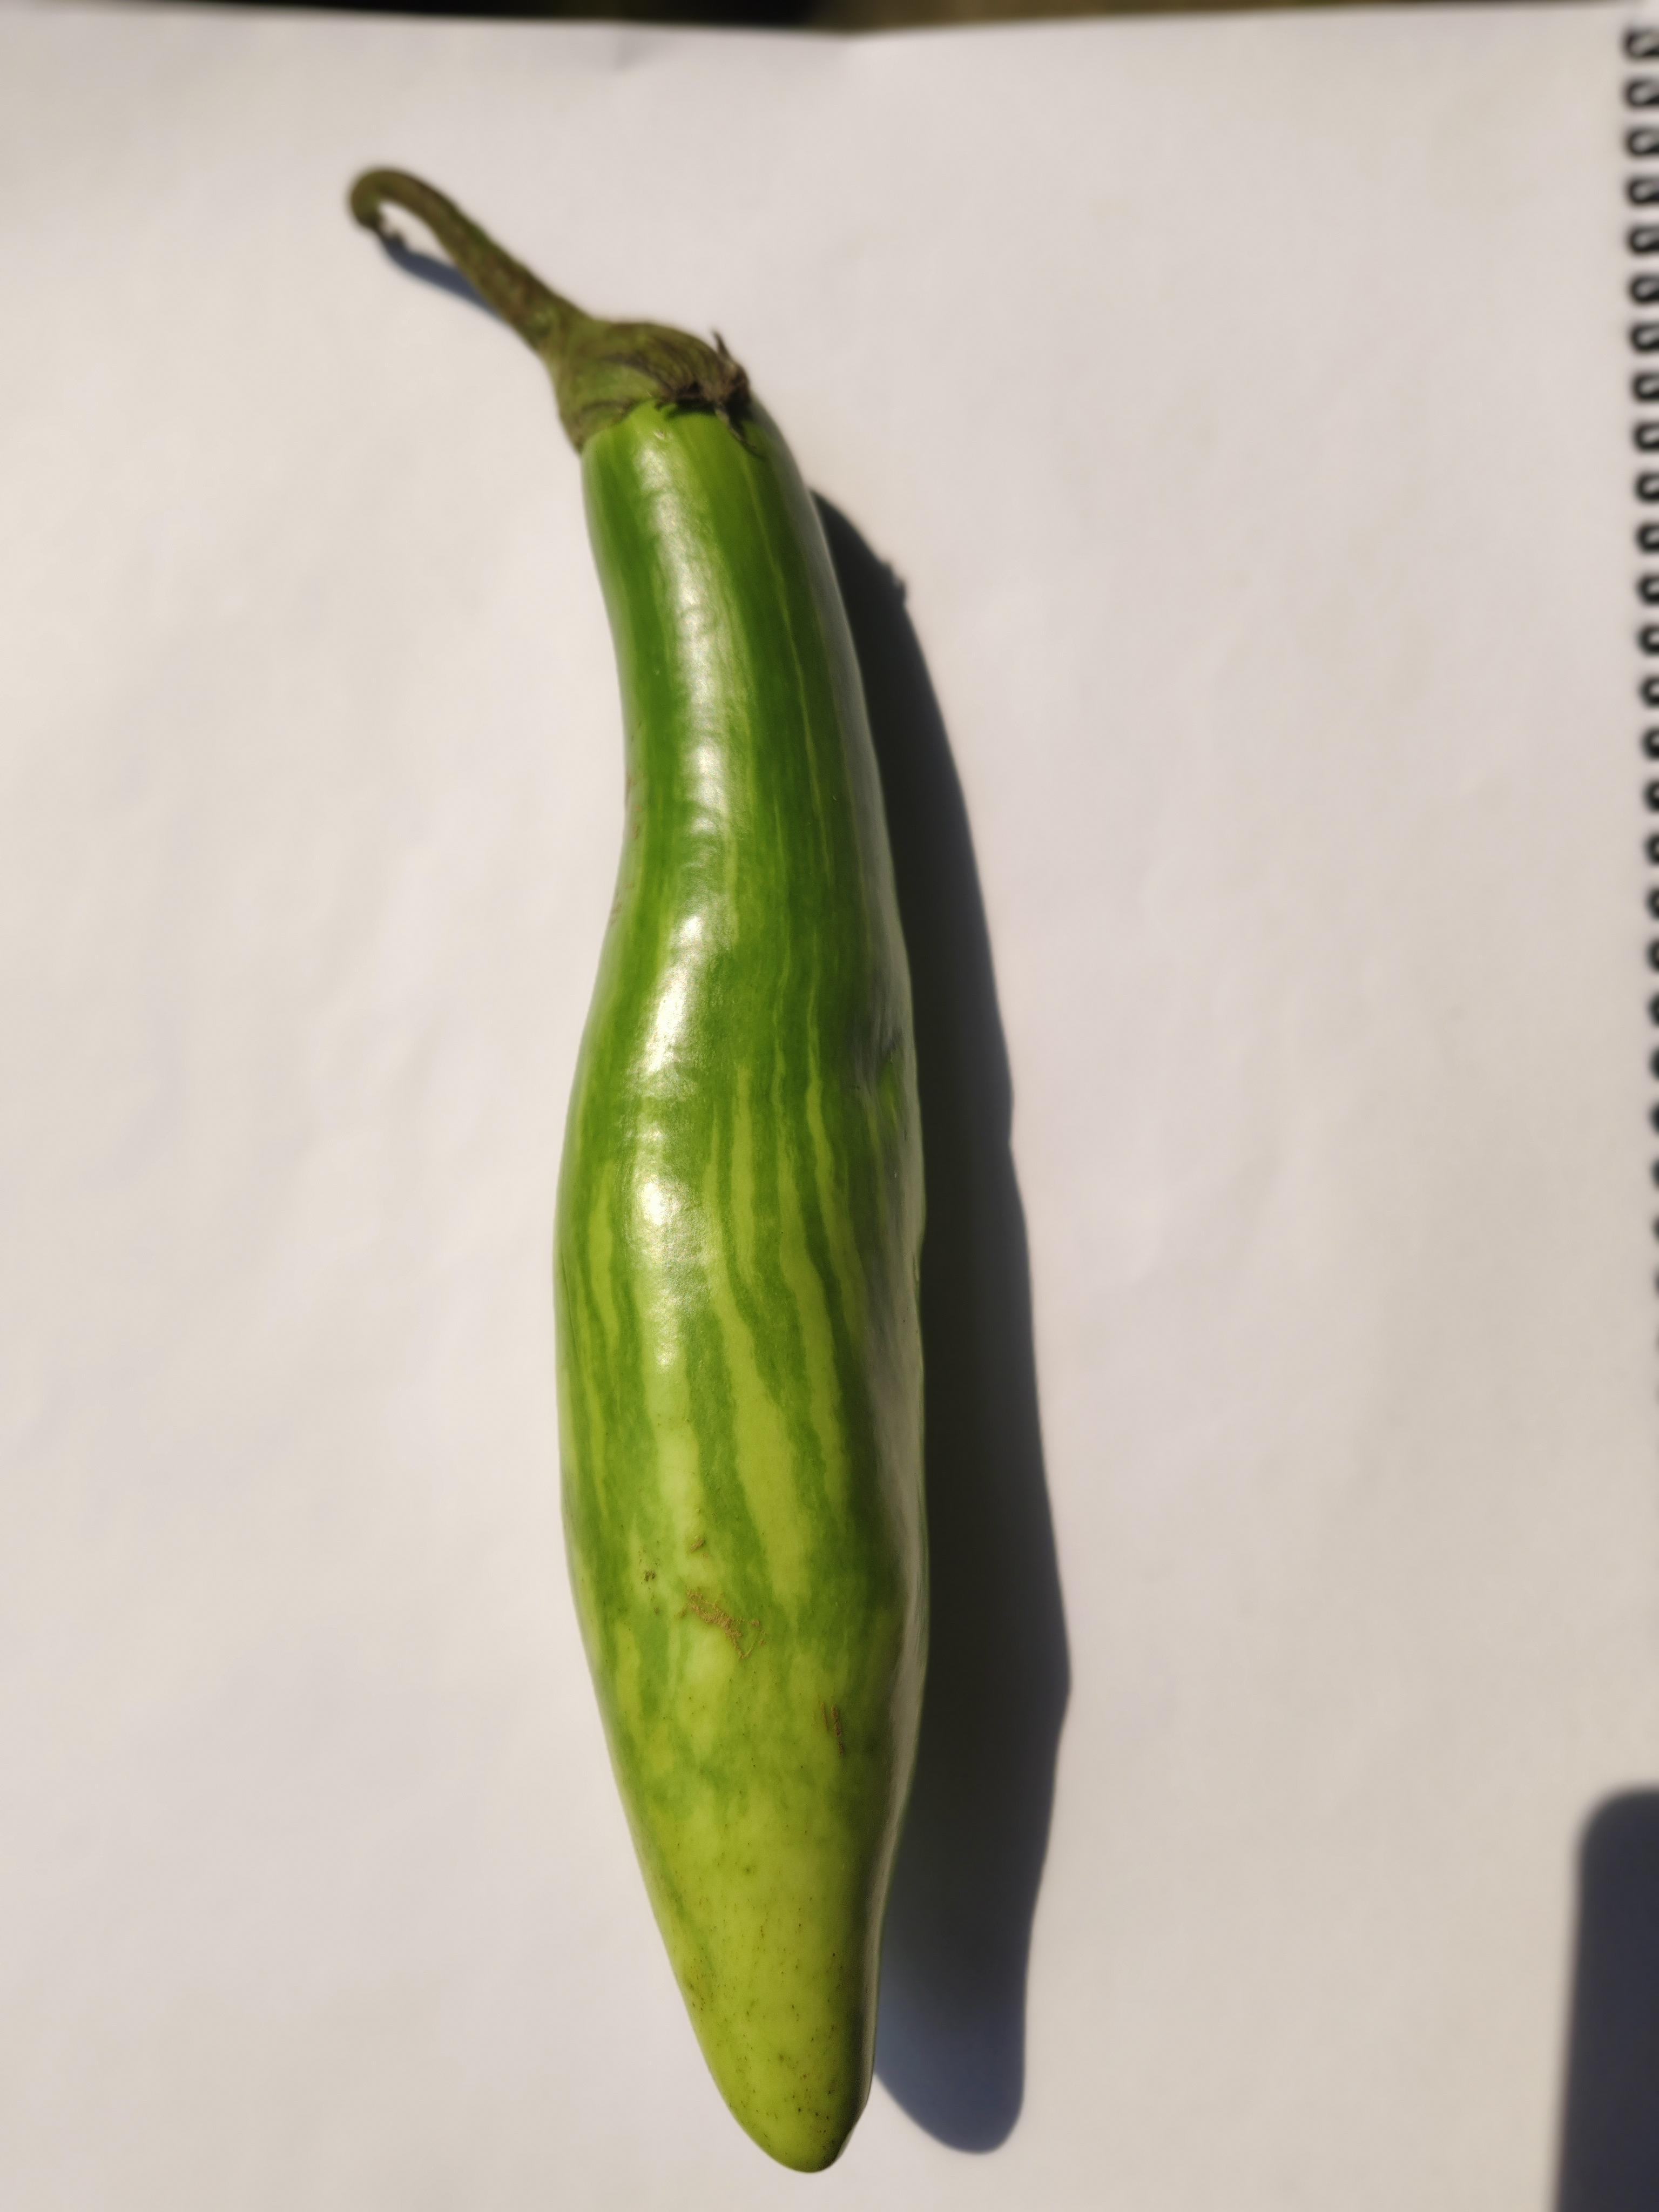
Label: Brinjal